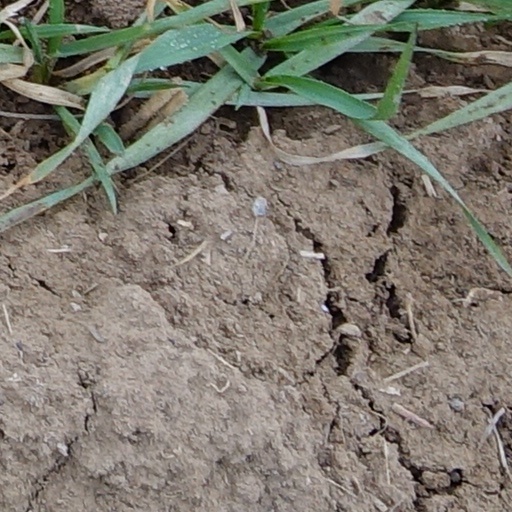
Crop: wheat